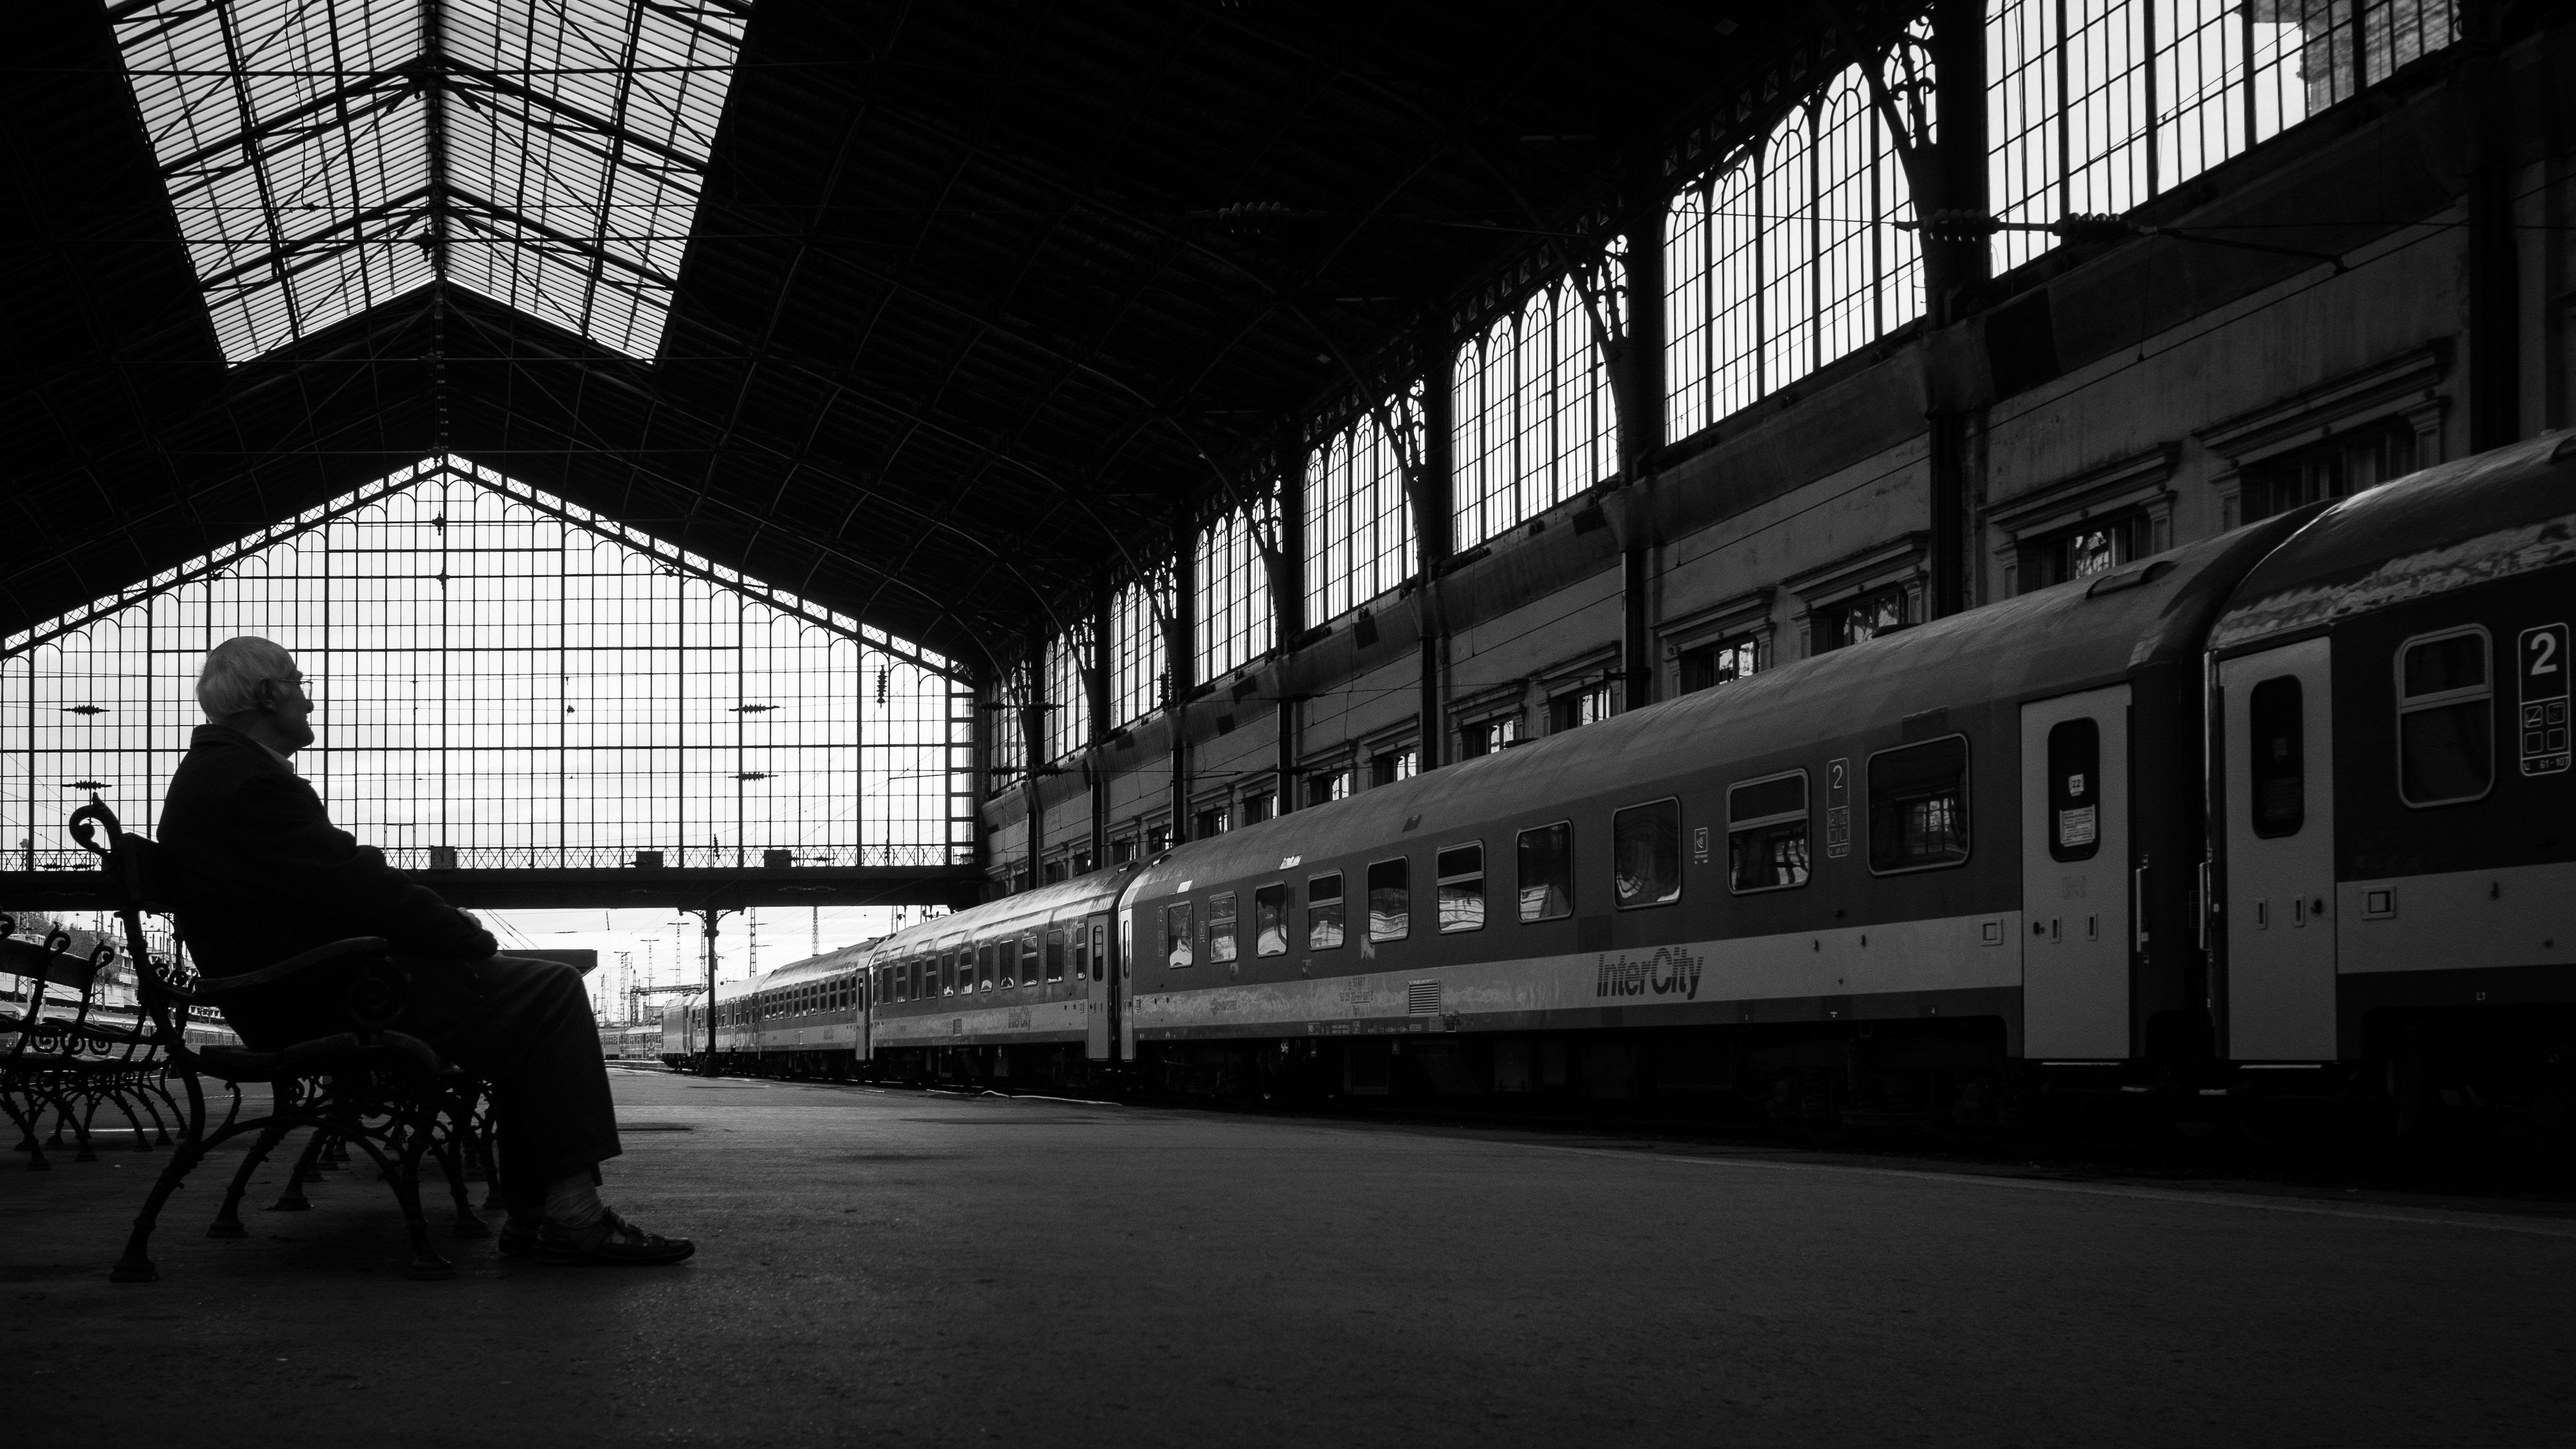
light, black and white, road, white, street, night, photography, ebook, transport, vehicle, training, darkness, black, monochrome, public transport, streetphotography, flickr, thomas, video, symmetry, olympus, photograph, omd, fuji, shape, leica, monochrom, leuthard, hcb, thomasleuthard, urban area, monochrome photography, film noir